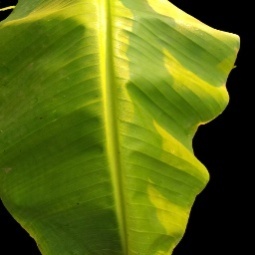
Label: Magnesium